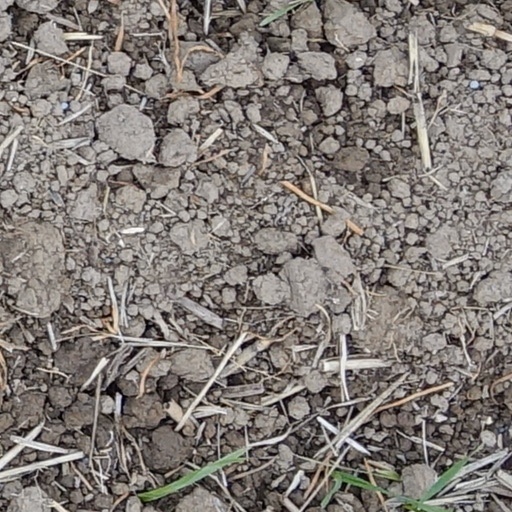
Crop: wheat